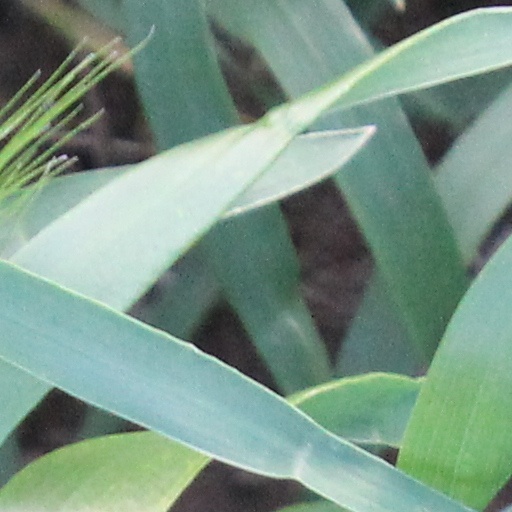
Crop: wheat